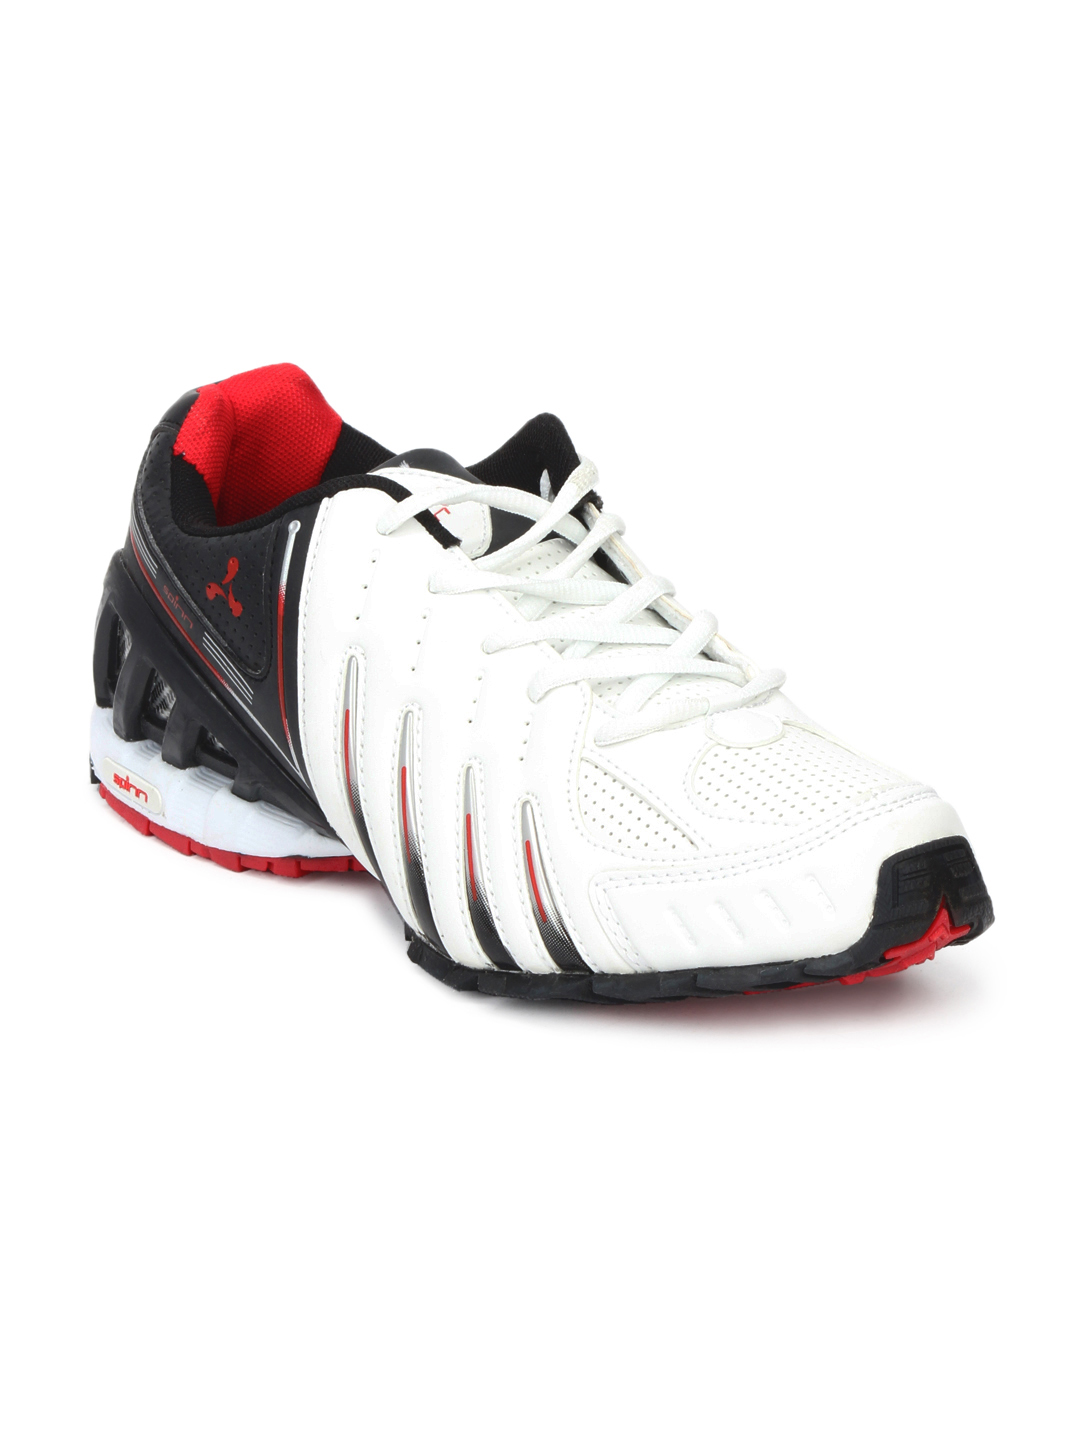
Spinn Men Viking White Casual Shoes
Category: Footwear / Shoes / Casual Shoes
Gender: Men
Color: White
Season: Spring 2013
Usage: Casual